Dezső Szabó (writer)

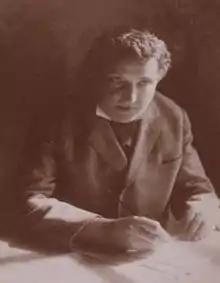
Szabó at his writing table.

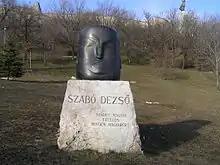
Dezső Szabó monument by Tibor Szervátiusz, Budapest

Dezső Szabó (June 10, 1879, in Kolozsvár, Austria-Hungary (present-day Cluj-Napoca, Romania) – January 5, 1945, in Budapest) was a Hungarian linguist, writer, noted mainly for his three-volume novel "Az elsodort falu" ("The Eroded Village") and his pamphlets. Szabó's oeuvre is contradictory, some consider it as the peak of Hungarian expressionist prose, others call it one of the first "pioneers of Magyar populist literature". He was a Nobel Prize nominee in 1935. He is also known for his antisemitic views.